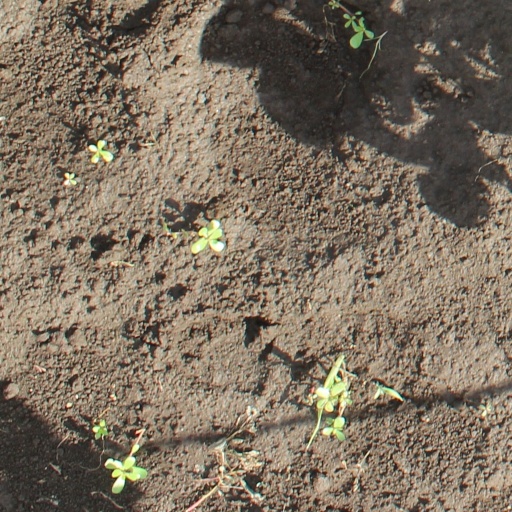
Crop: soybean